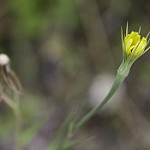
Label: glacier